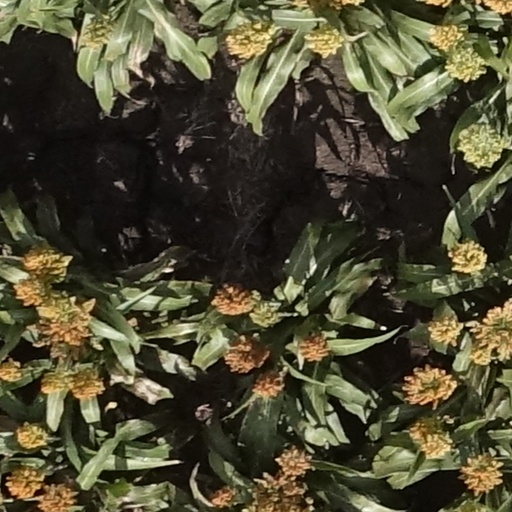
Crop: sorghum